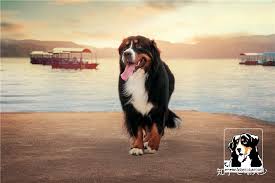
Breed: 221-n000055-EntleBucher